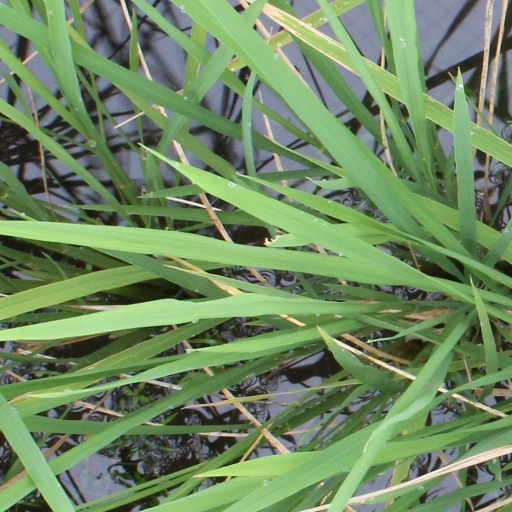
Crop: rice